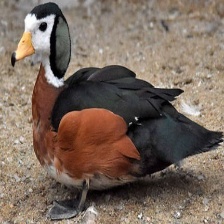
Species: AFRICAN PYGMY GOOSE
Scientific name: NETTAPUS AURITUS
ImageNet parent category: goose